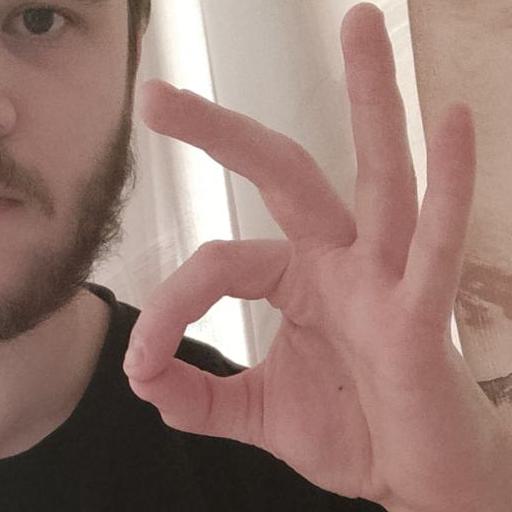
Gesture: ok